Kirk Talley

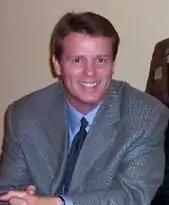
Kirk Talley in 2007

Kirk Lewis Talley (born June 9, 1958), is an American Southern gospel performer and songwriter. Talley is best known for his time as a tenor singer with the legendary Gospel Quartet the Cathedrals, the Talleys, and also the family group the Hoppers, along with a very successful solo career as a singer and songwriter.